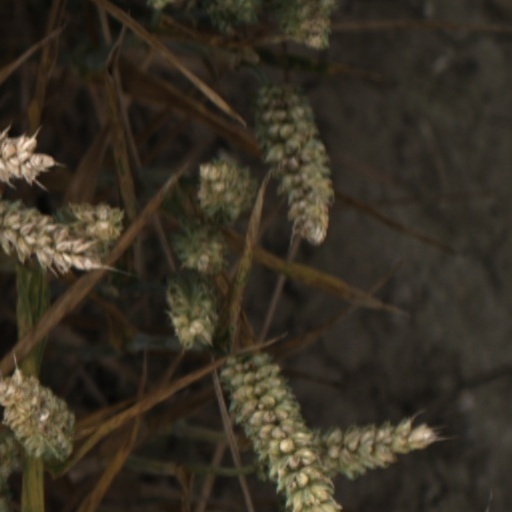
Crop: wheat